The Invisible Hook

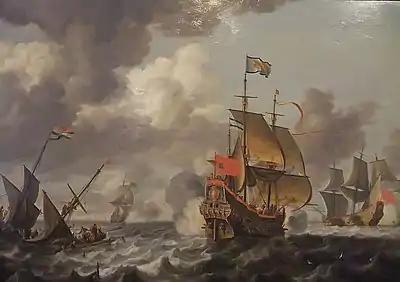

The Invisible Hook is a non-fiction story that reveals the democratic and economic forces which drove pirates. Leeson identifies economic ways of thinking and how they administered in actions of piracy, and how these customs resulted from a national response to the economic conditions of the 18th century. Leeson uncovered that pirates were “pioneers of democracy” (Weiss, 2008). Long before these methods were used in modern government, they were used effectively on pirate ships.